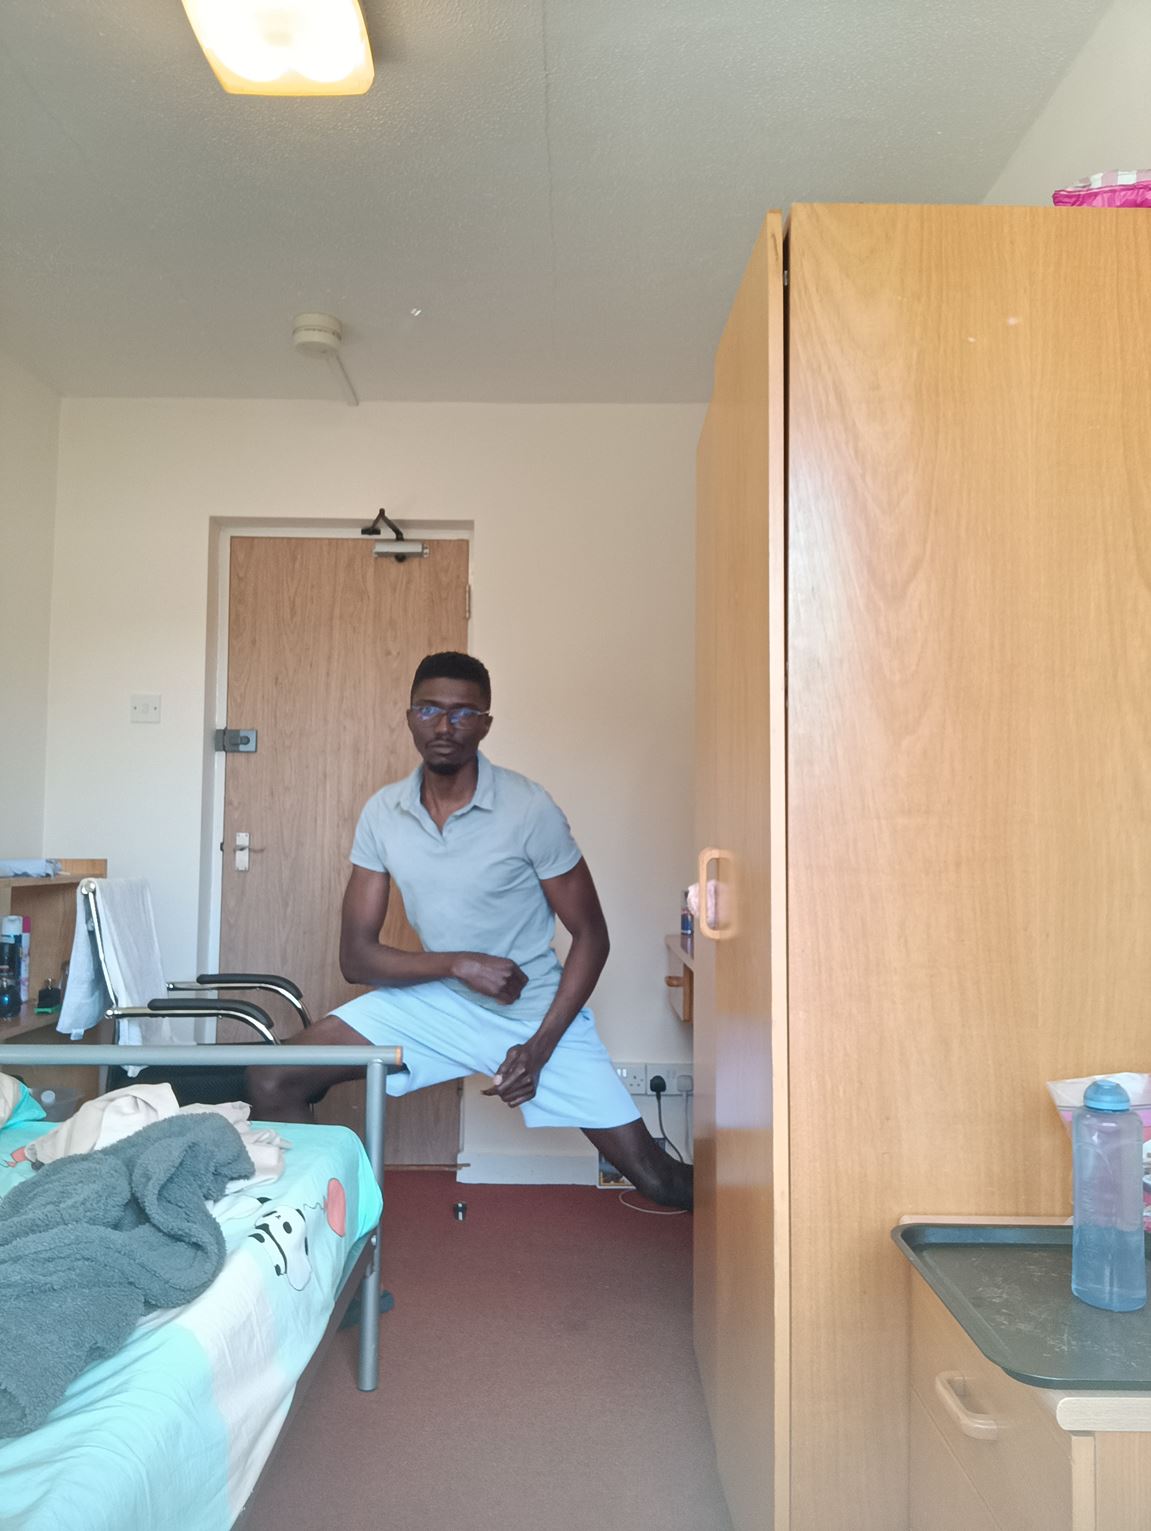
Posture: stand